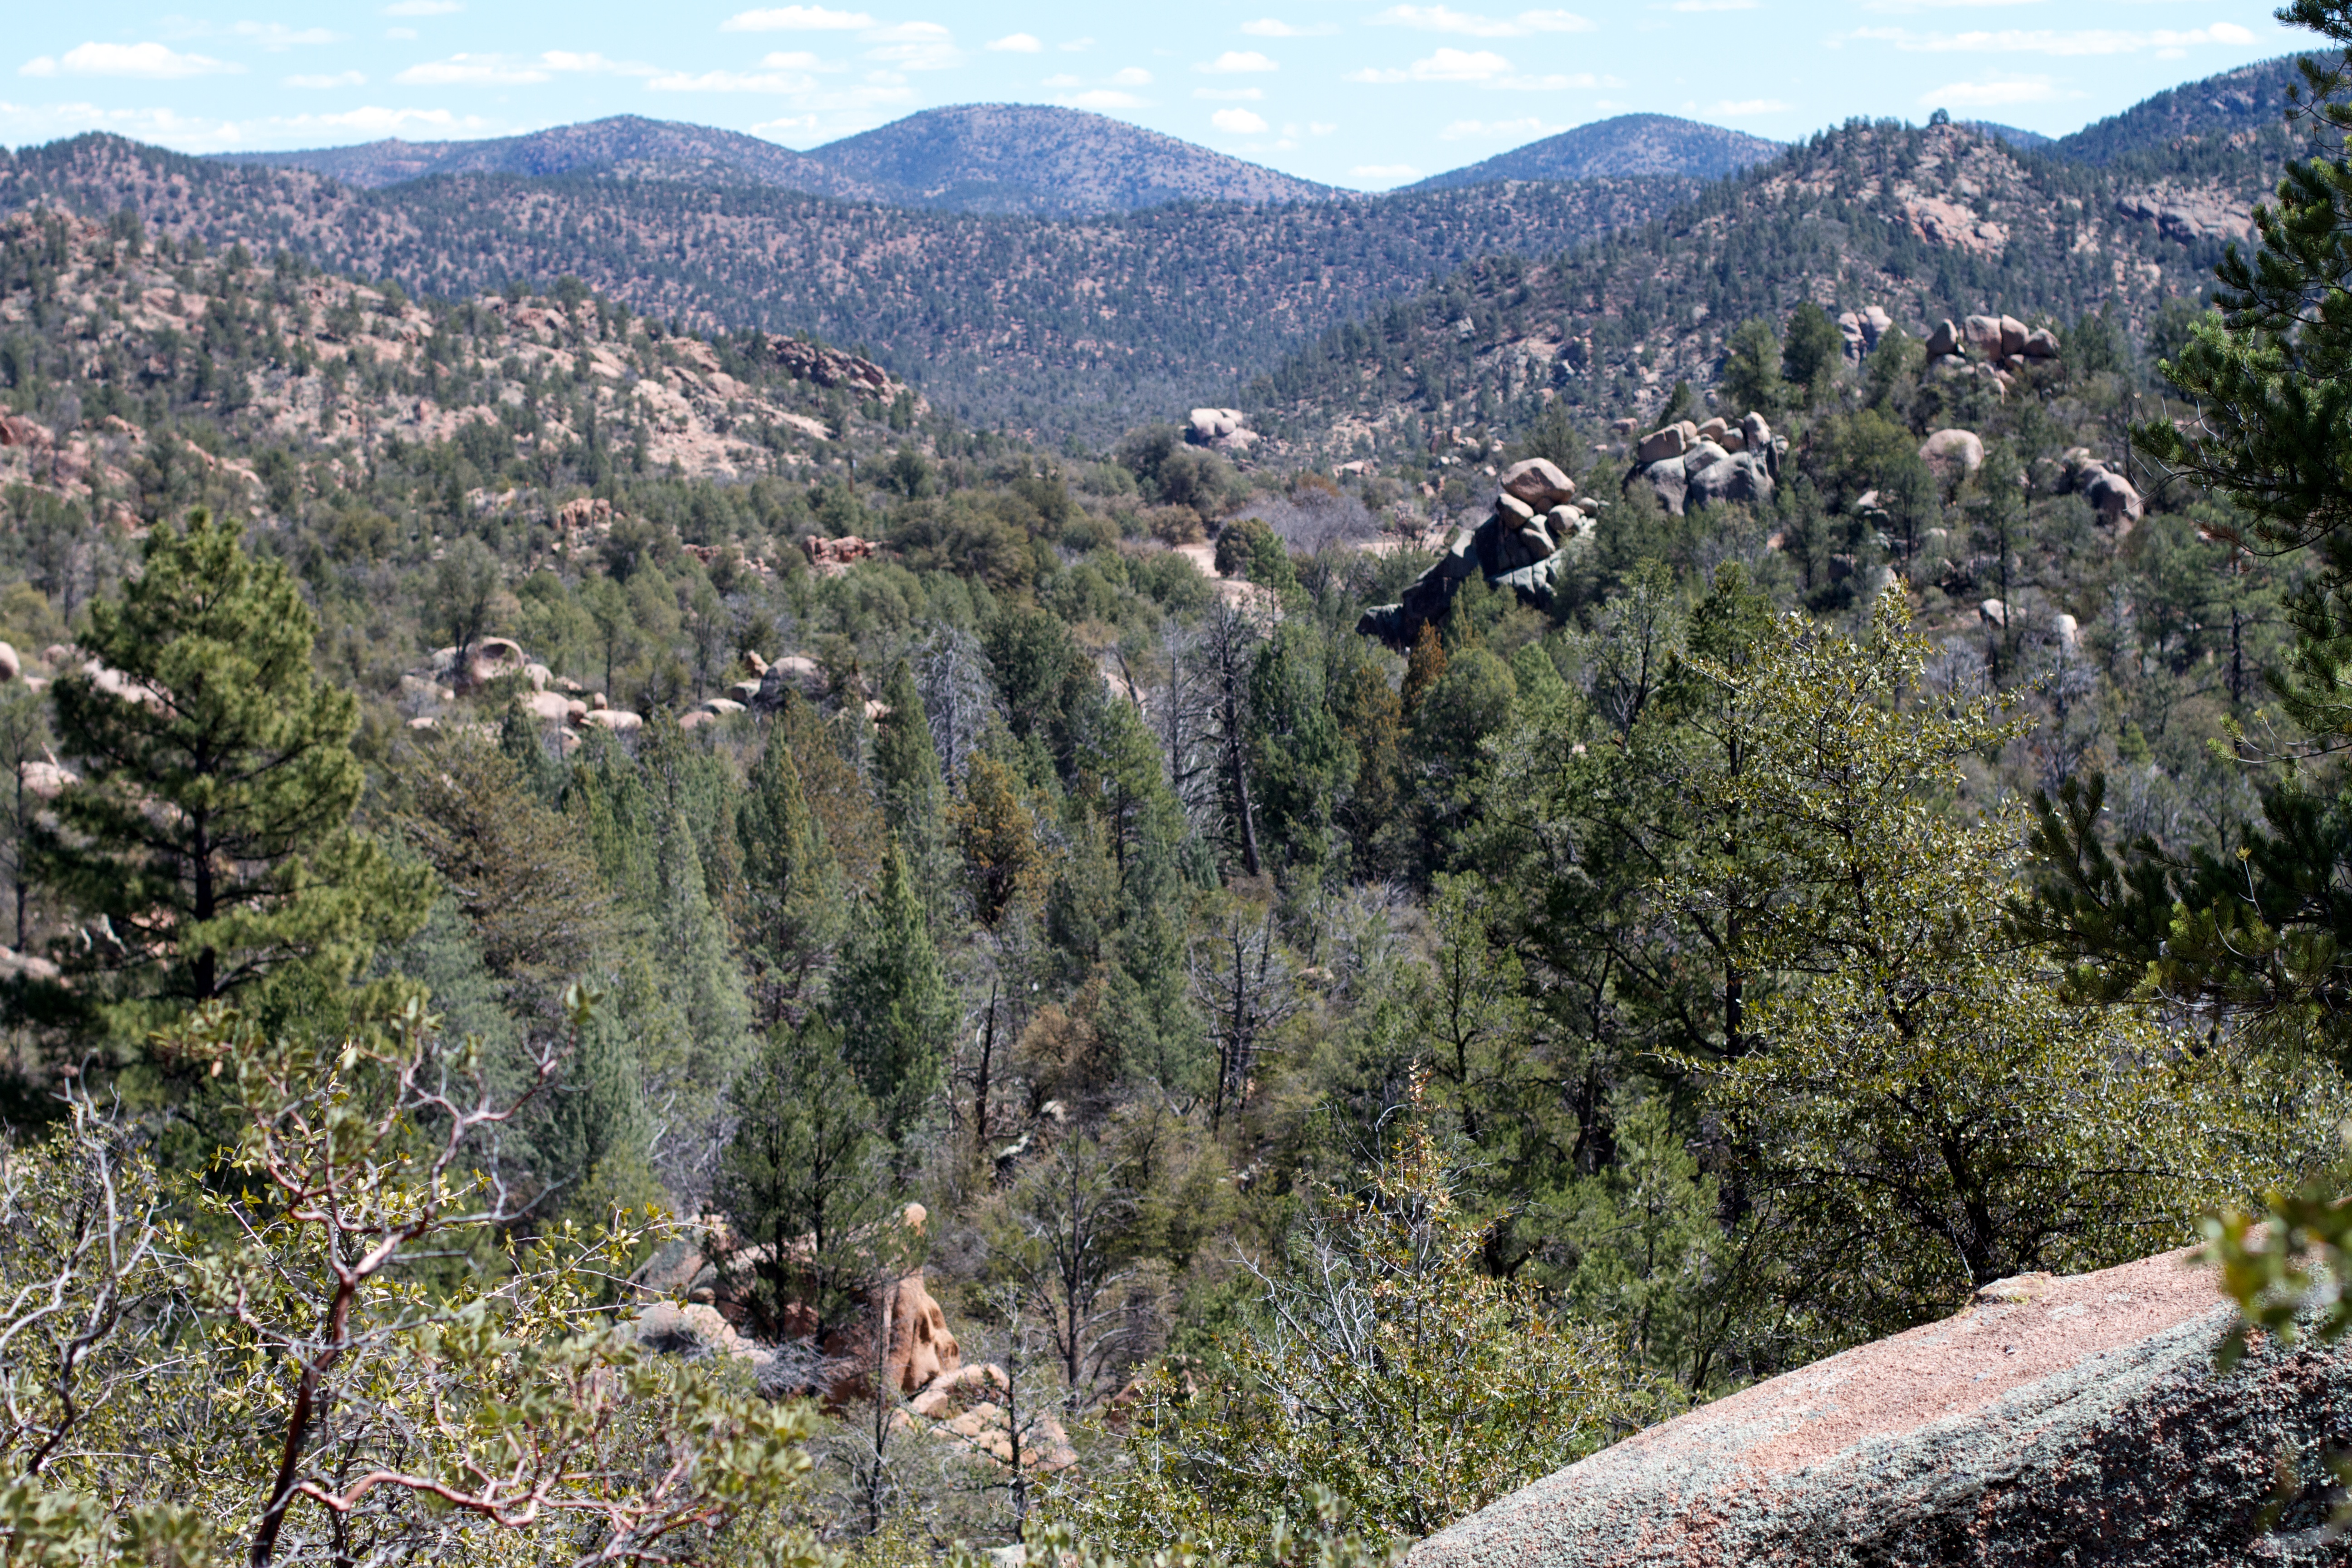
tree, forest, wilderness, walking, mountain, hiking, trail, adventure, valley, mountain range, ridge, sports, backpacking, plateau, ecosystem, mountainous landforms